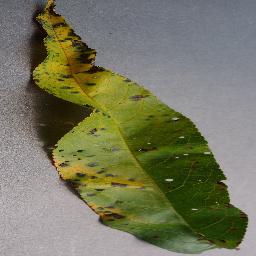
Label: Peach___Bacterial_spot